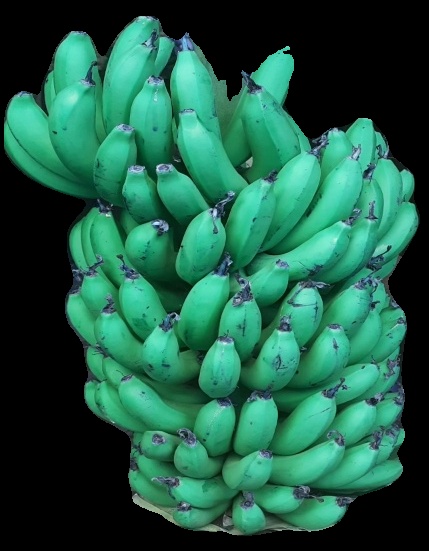
Variety: pachbale
Grade: grade1